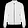
Label: Coat